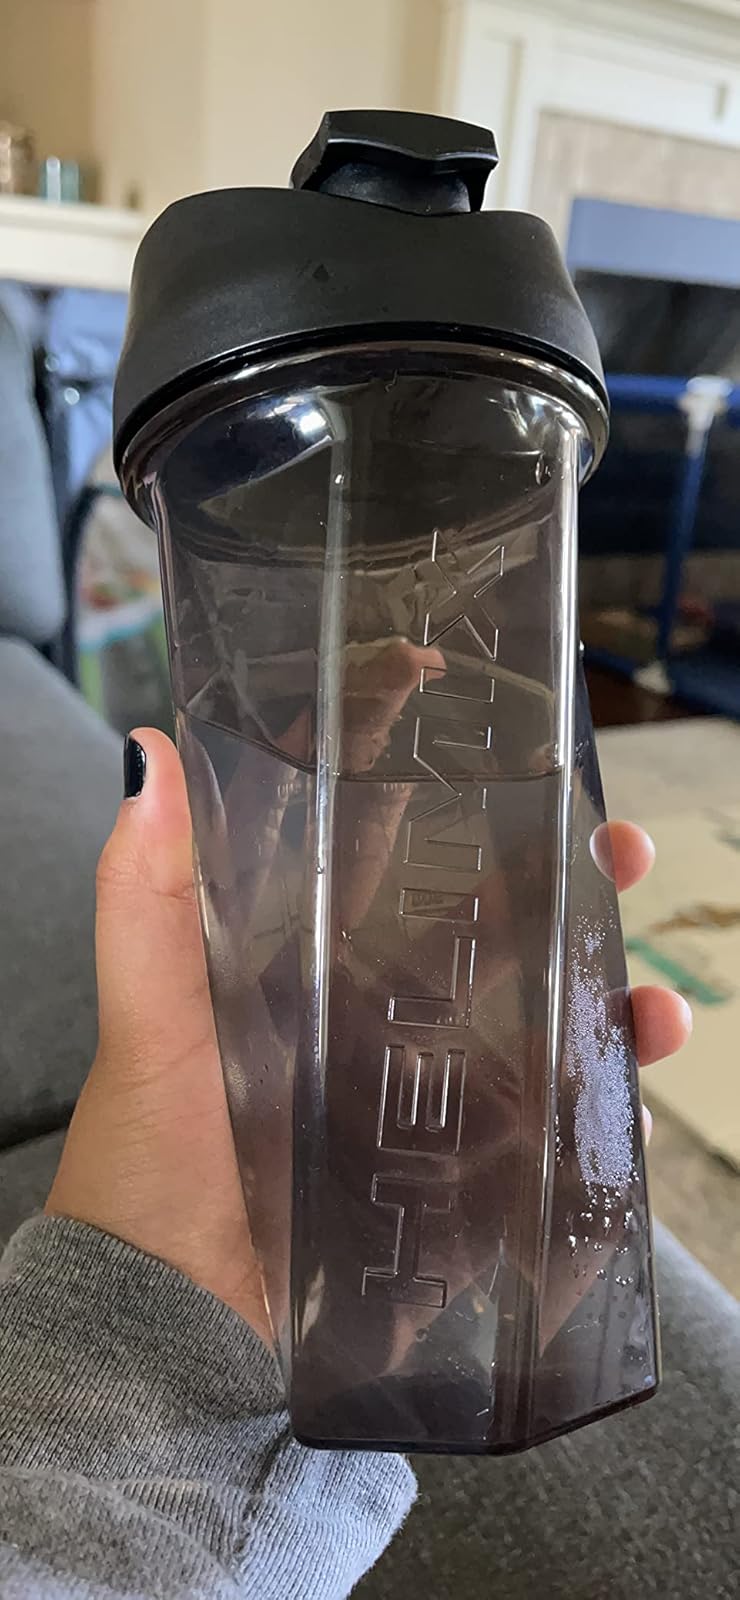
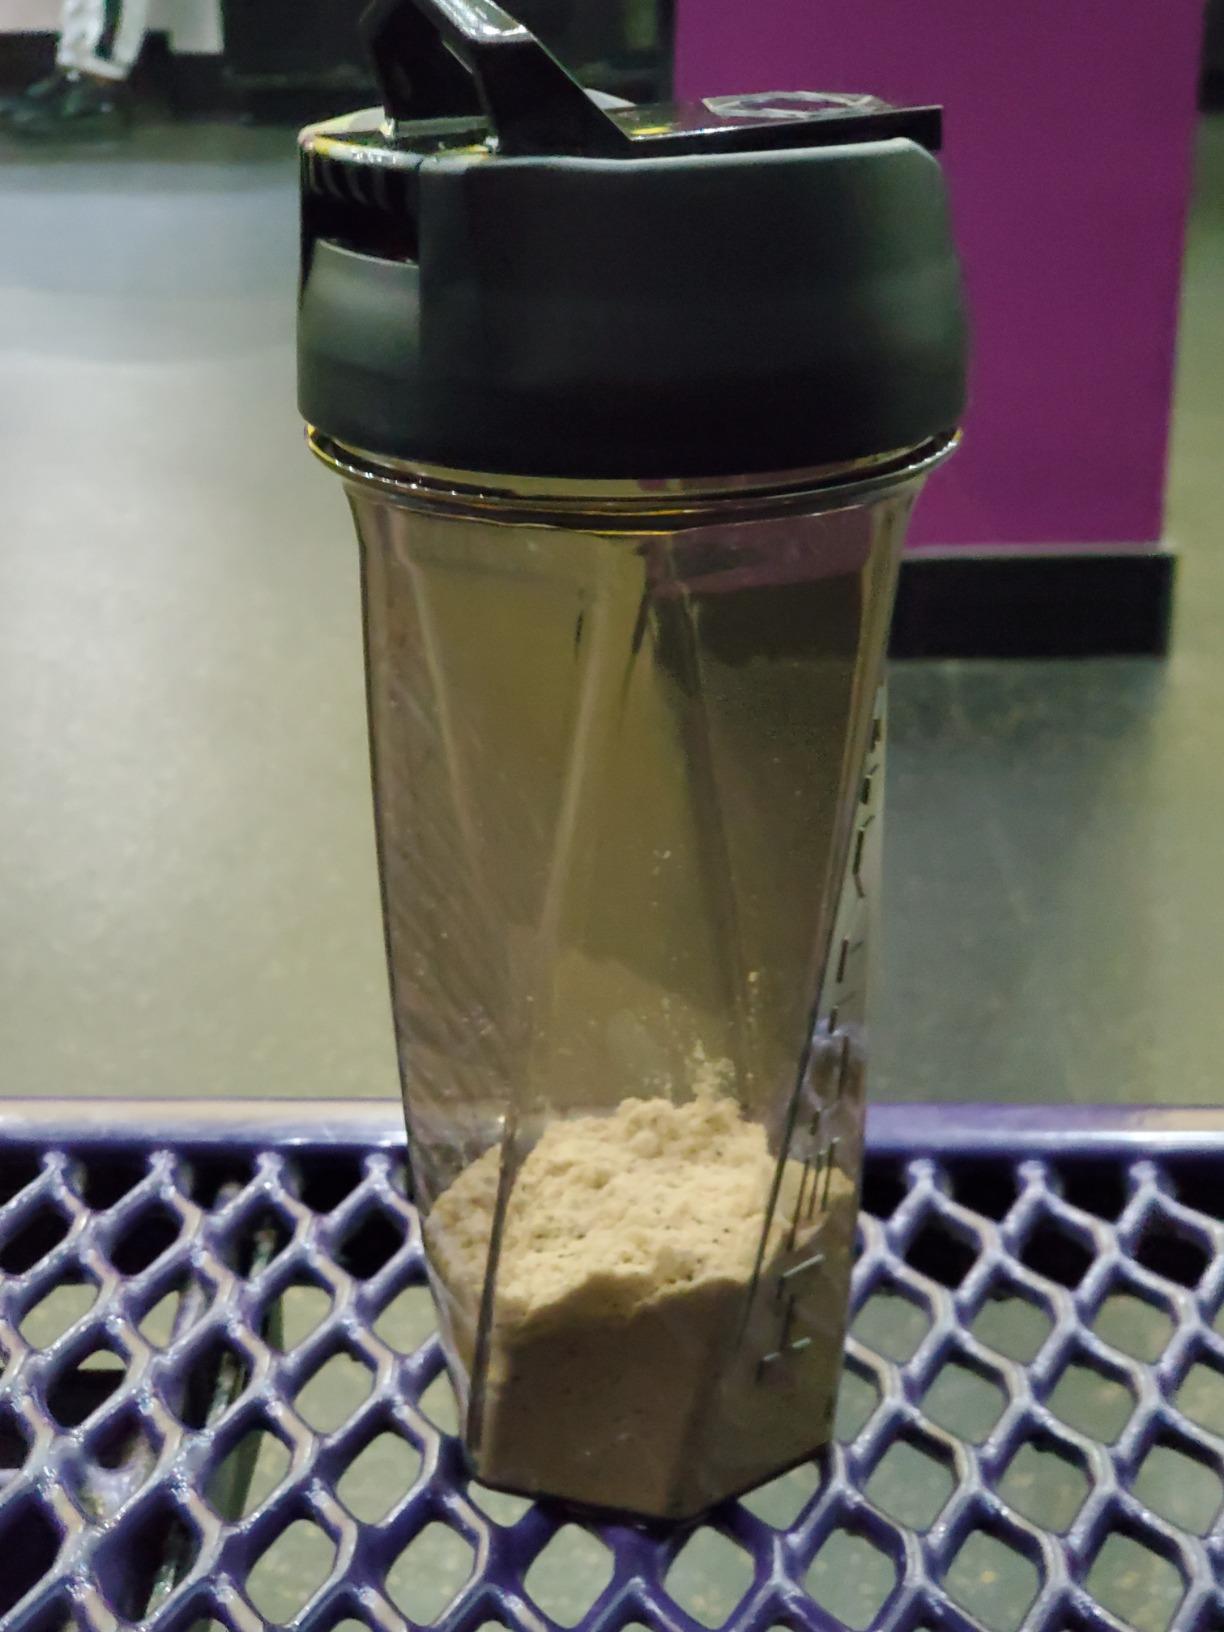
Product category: items_blender
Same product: yes